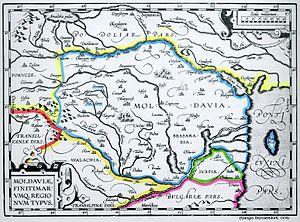
Cet article traite de l'histoire de la République de Moldavie qui occupe les deux tiers de la Bessarabie, territoire délimité en 1812 au traité de Bucarest et rattaché à l'empire des Tzars sous les auspices d'un officier français émigré en Russie, Louis de Langeron.
La principauté de Moldavie est un État européen historique. Avec celle de Valachie et celle de Transylvanie, c'est l'une des trois principautés médiévales à population roumanophone. Avec la Valachie c'est aussi l'une des deux « principautés danubiennes ». La Moldavie en tant que région historique, couvrait un territoire aujourd'hui partagé entre trois États modernes : la Roumanie, la Moldavie et l'Ukraine. Son histoire constitue une période importante du passé de la république de Moldavie et de la Roumanie, qui en revendiquent toutes deux la culture, les souverains, le patrimoine littéraire et les monuments. Elle avait une législation, une armée, une flotte sur le Danube et un corps diplomatique : ce n'était donc pas, comme le représentent de façon inexacte de nombreux ouvrages historiques modernes, une province turque ou polonaise, mais une principauté d'abord indépendante, ensuite autonome, vassale seulement tantôt des rois de Pologne, tantôt du sultan ottoman de Constantinople.